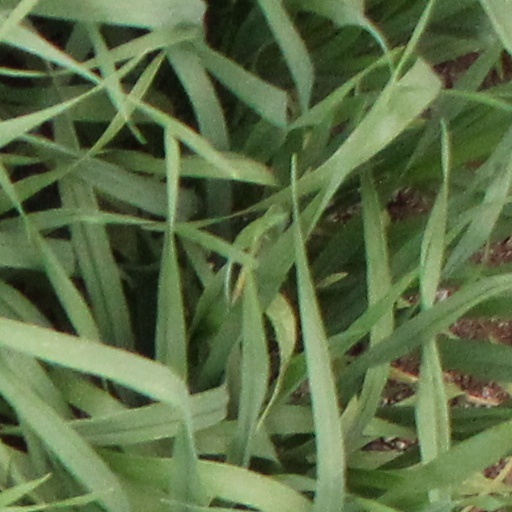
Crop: wheat